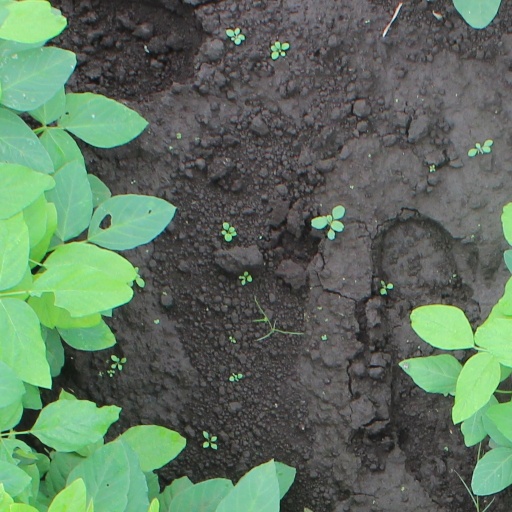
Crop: soybean